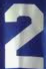
Number: 2